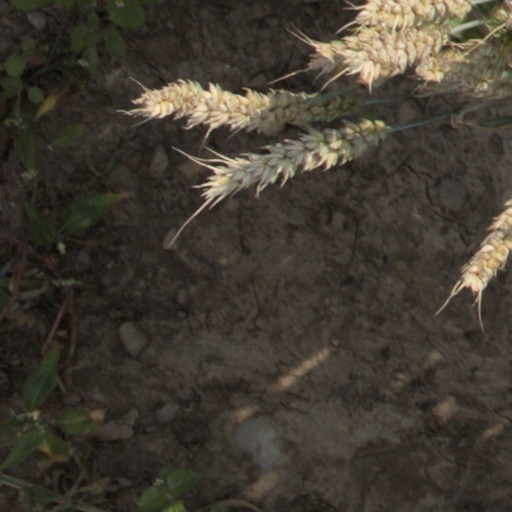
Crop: wheat